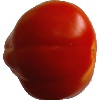
Label: Tomato 1